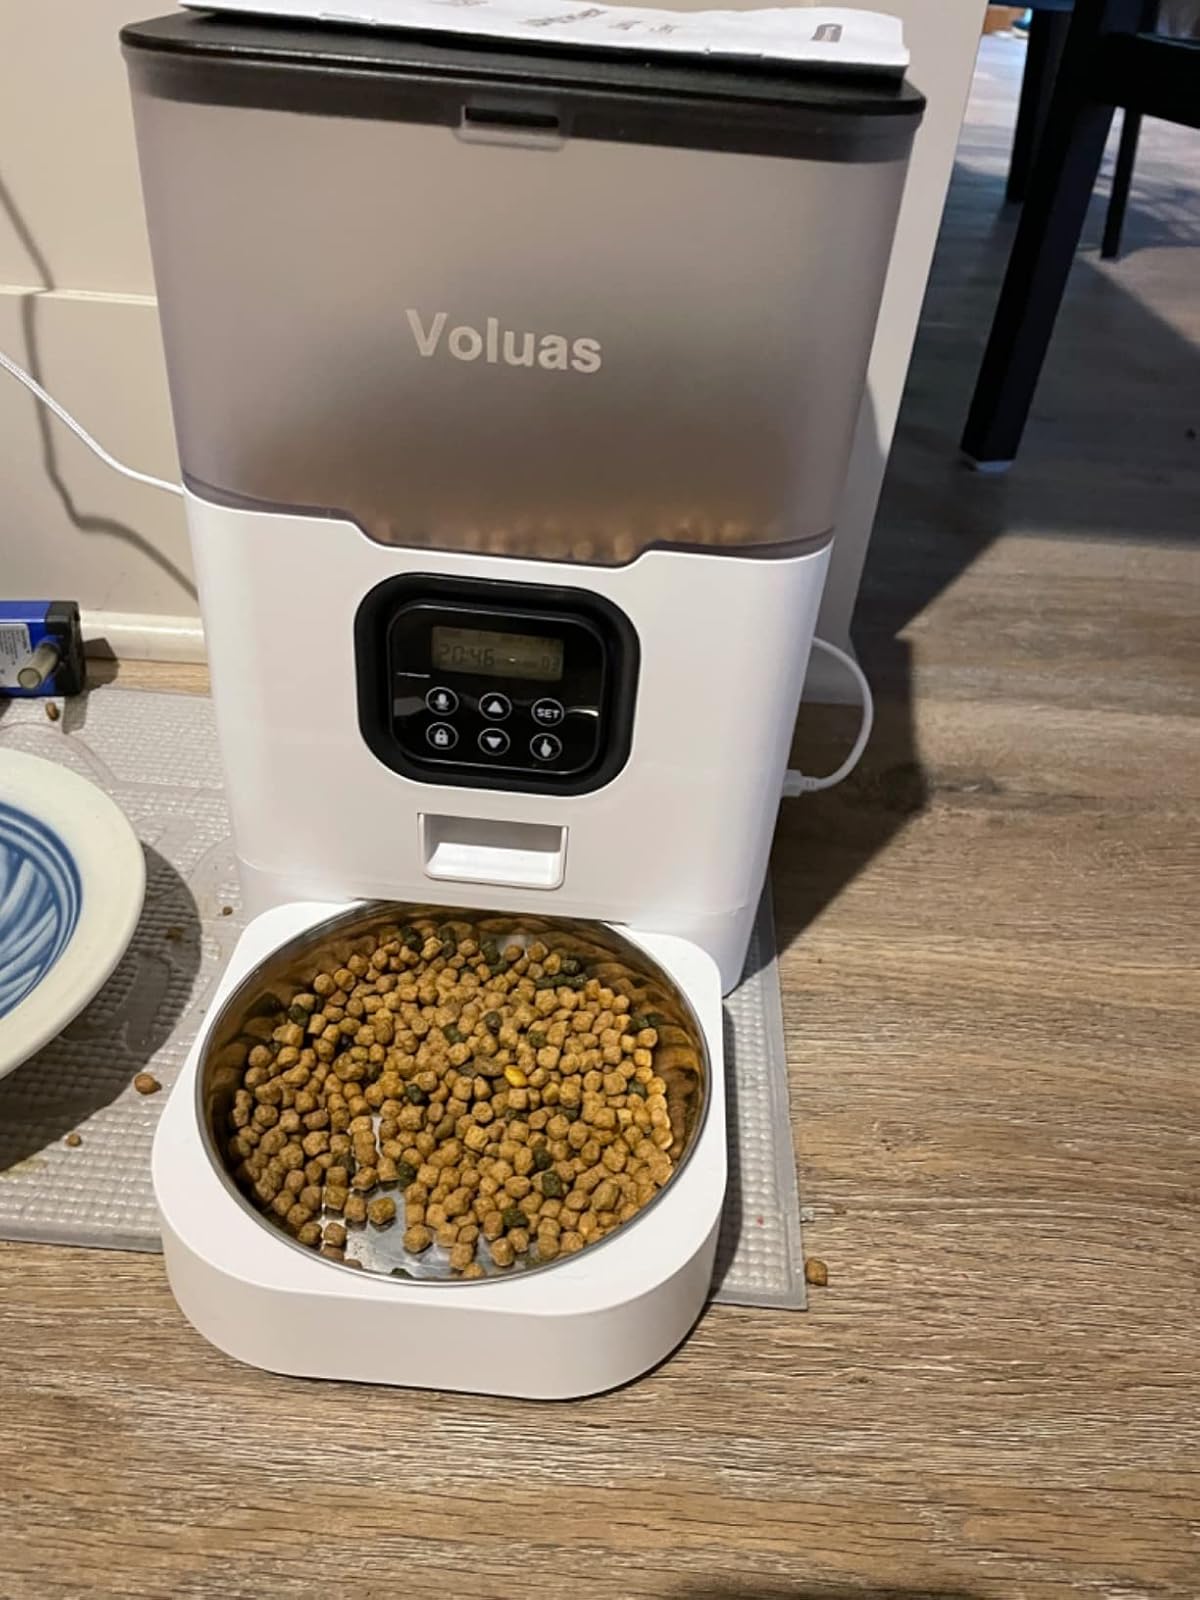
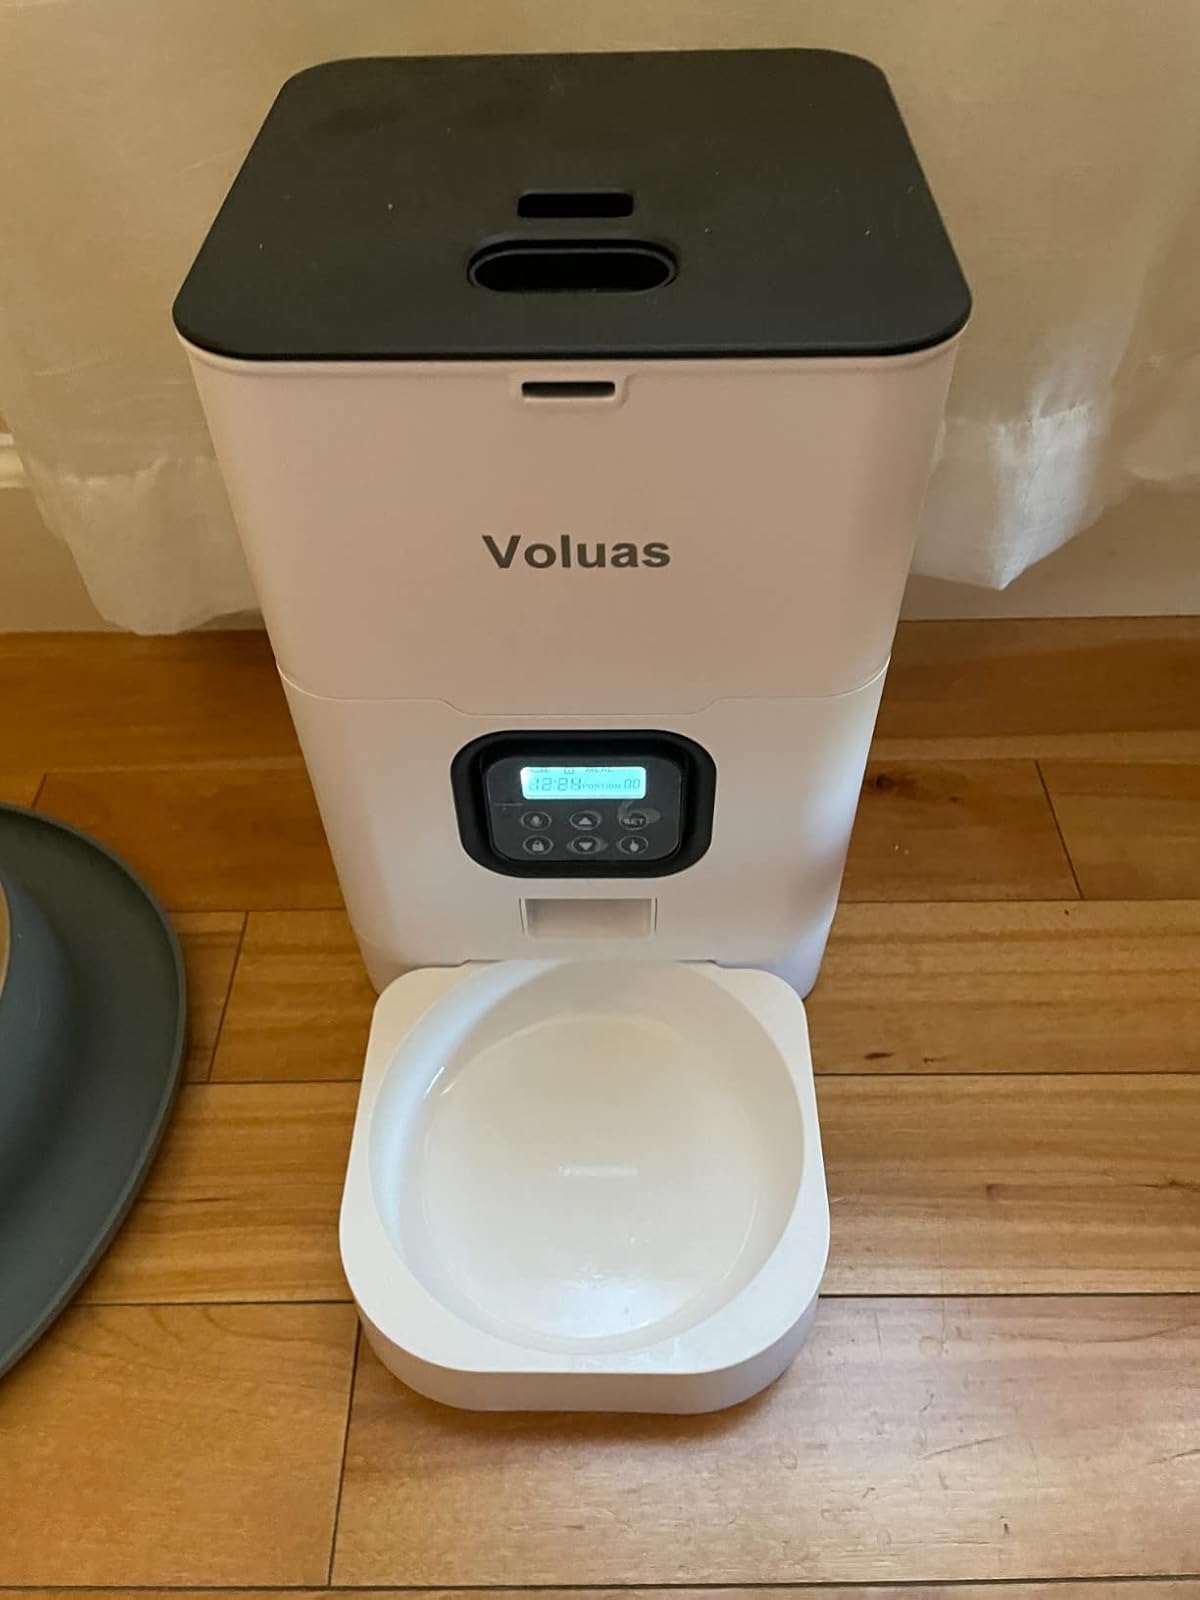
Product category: items_feeder
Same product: no